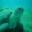
Label: turtle